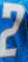
Number: 2